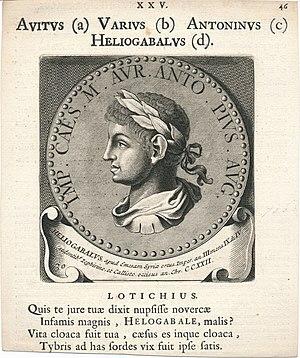
Héliogabale ou Élagabal est empereur romain de 218 à 222 sous le nom de Marcus Aurelius Antoninus.